Lithuania men's national basketball team

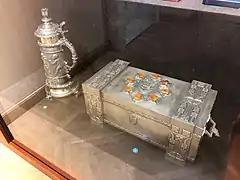
EuroBasket 1939 trophy (right)

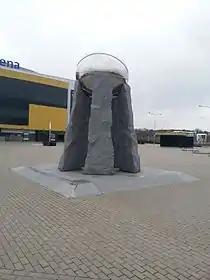
Monument to basketball in Vilnius

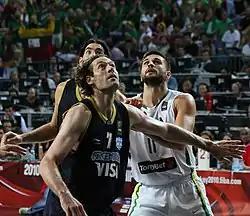
Lithuania-Argentina in 2010

Artūras Andrulis, Leonas Baltrūnas, Pranas Talzūnas, Leopoldas Kepalas, Feliksas Kriaučiūnas, Pranas Mažeika, Eugenijus Nikolskis, Leonas Petrauskas, Zenonas Puzinauskas, Stasys Šačkus, Juozas Žukas, Česlovas Daukša (Coach: Feliksas Kriaučiūnas)